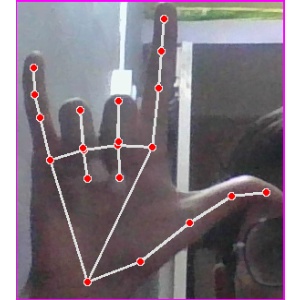
अक्षर: व